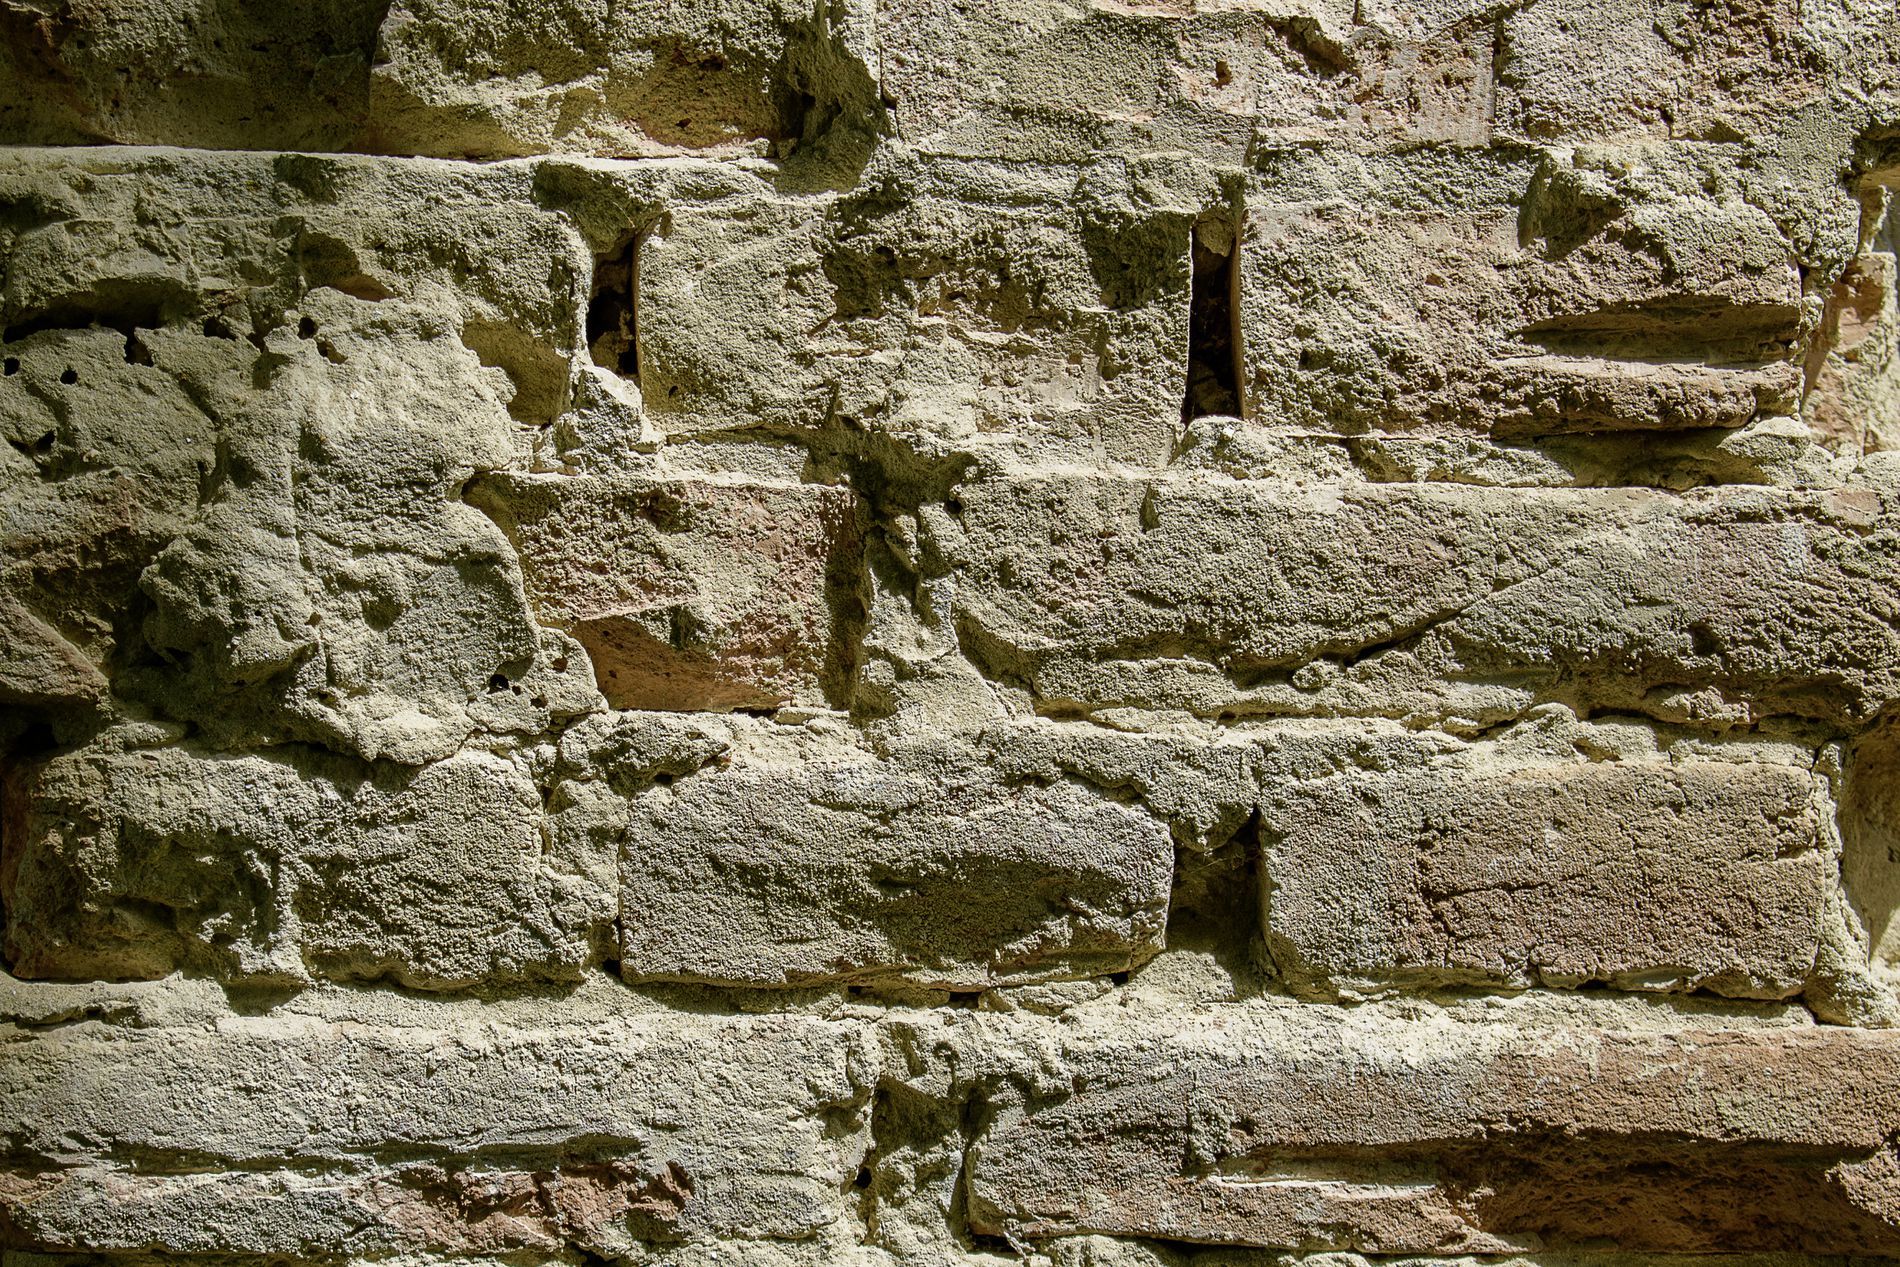
weathered brick wall
This image showan old, weathered brick wall. The bricks are irregular  in shape and size, with rough, textured surfaces and visible cracks. The mortar between the bricks is worn and patchy, giving the wall a rustic and aged appearance. The lighting highlights the roughness and depth of the wall.
This is a close-up photograph of an old, weathered brick wall. The bricks are rough, irregular, and look aged.each break full of cracks and scars from time. The mortar between them is uneven.The mood feels earthy and timeless.
There's a sense of strength and endurance ,like this wall has stood through countless seasons. the atmosphere feels sunny and shiny .Color Palette is Warm Earth Tones  Shades of dusty beige and soft browns dominate the scene.Style of Photography is textural Focus: It's all about the rough feeling of the surface.Architectural Capturing the small beauty in old structures.Natural Lighting , the sunlight hits the bricks at an angle, casting small shadows in the cracks and holes.
Labels: Architecture, Building, Wall, Brick, Stone Wall, Rock, Path, Rubble, Limestone, Road, Brick wall
Camera: NIKON CORPORATION NIKON D5600
Lens: 18.0-55.0 mm f/3.5-5.6, AF-S DX Nikkor 18-140mm f/3.5-5.6G ED VR
Aperture: F5.6
Exposure: 1/320 sec
ISO: 100
Focal length: 55.0 mm